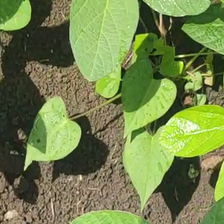
Weed species: Obscure_morning _glory(Ipomoea obscura)